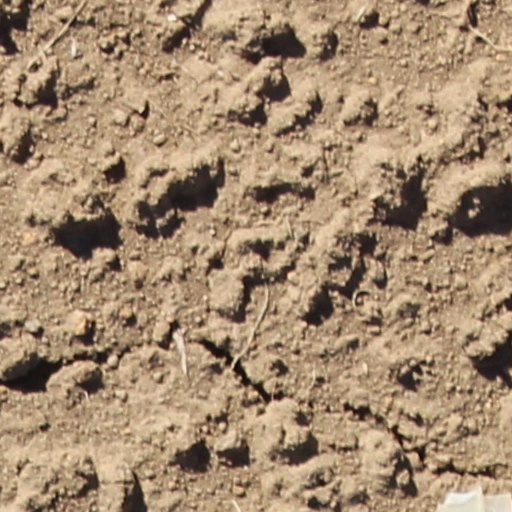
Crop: wheat